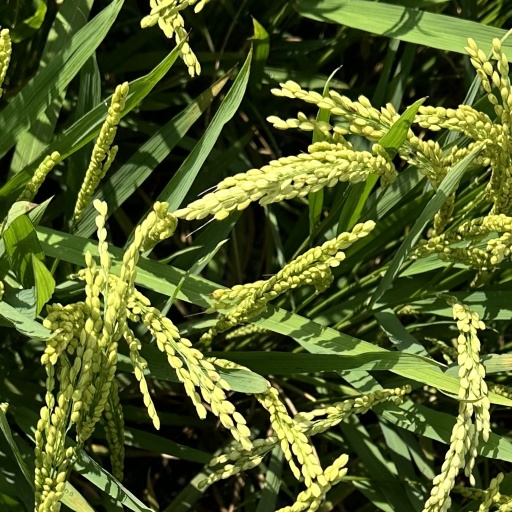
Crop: rice